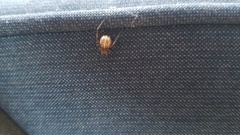
Species: Lactrodectus_hesperus